Bihar and Orissa Province

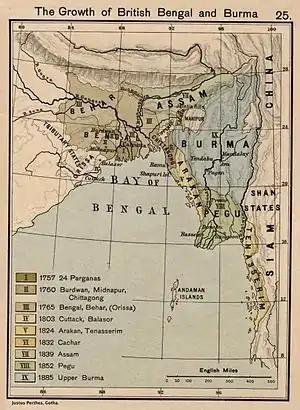
Bihar and Orissa in a 1907 map of British India before the creation of the province.

In 1756, Bihar was part of the Bengal Subah and while Orissa was part of the Nagpur kingdom within the Maratha Confederacy.